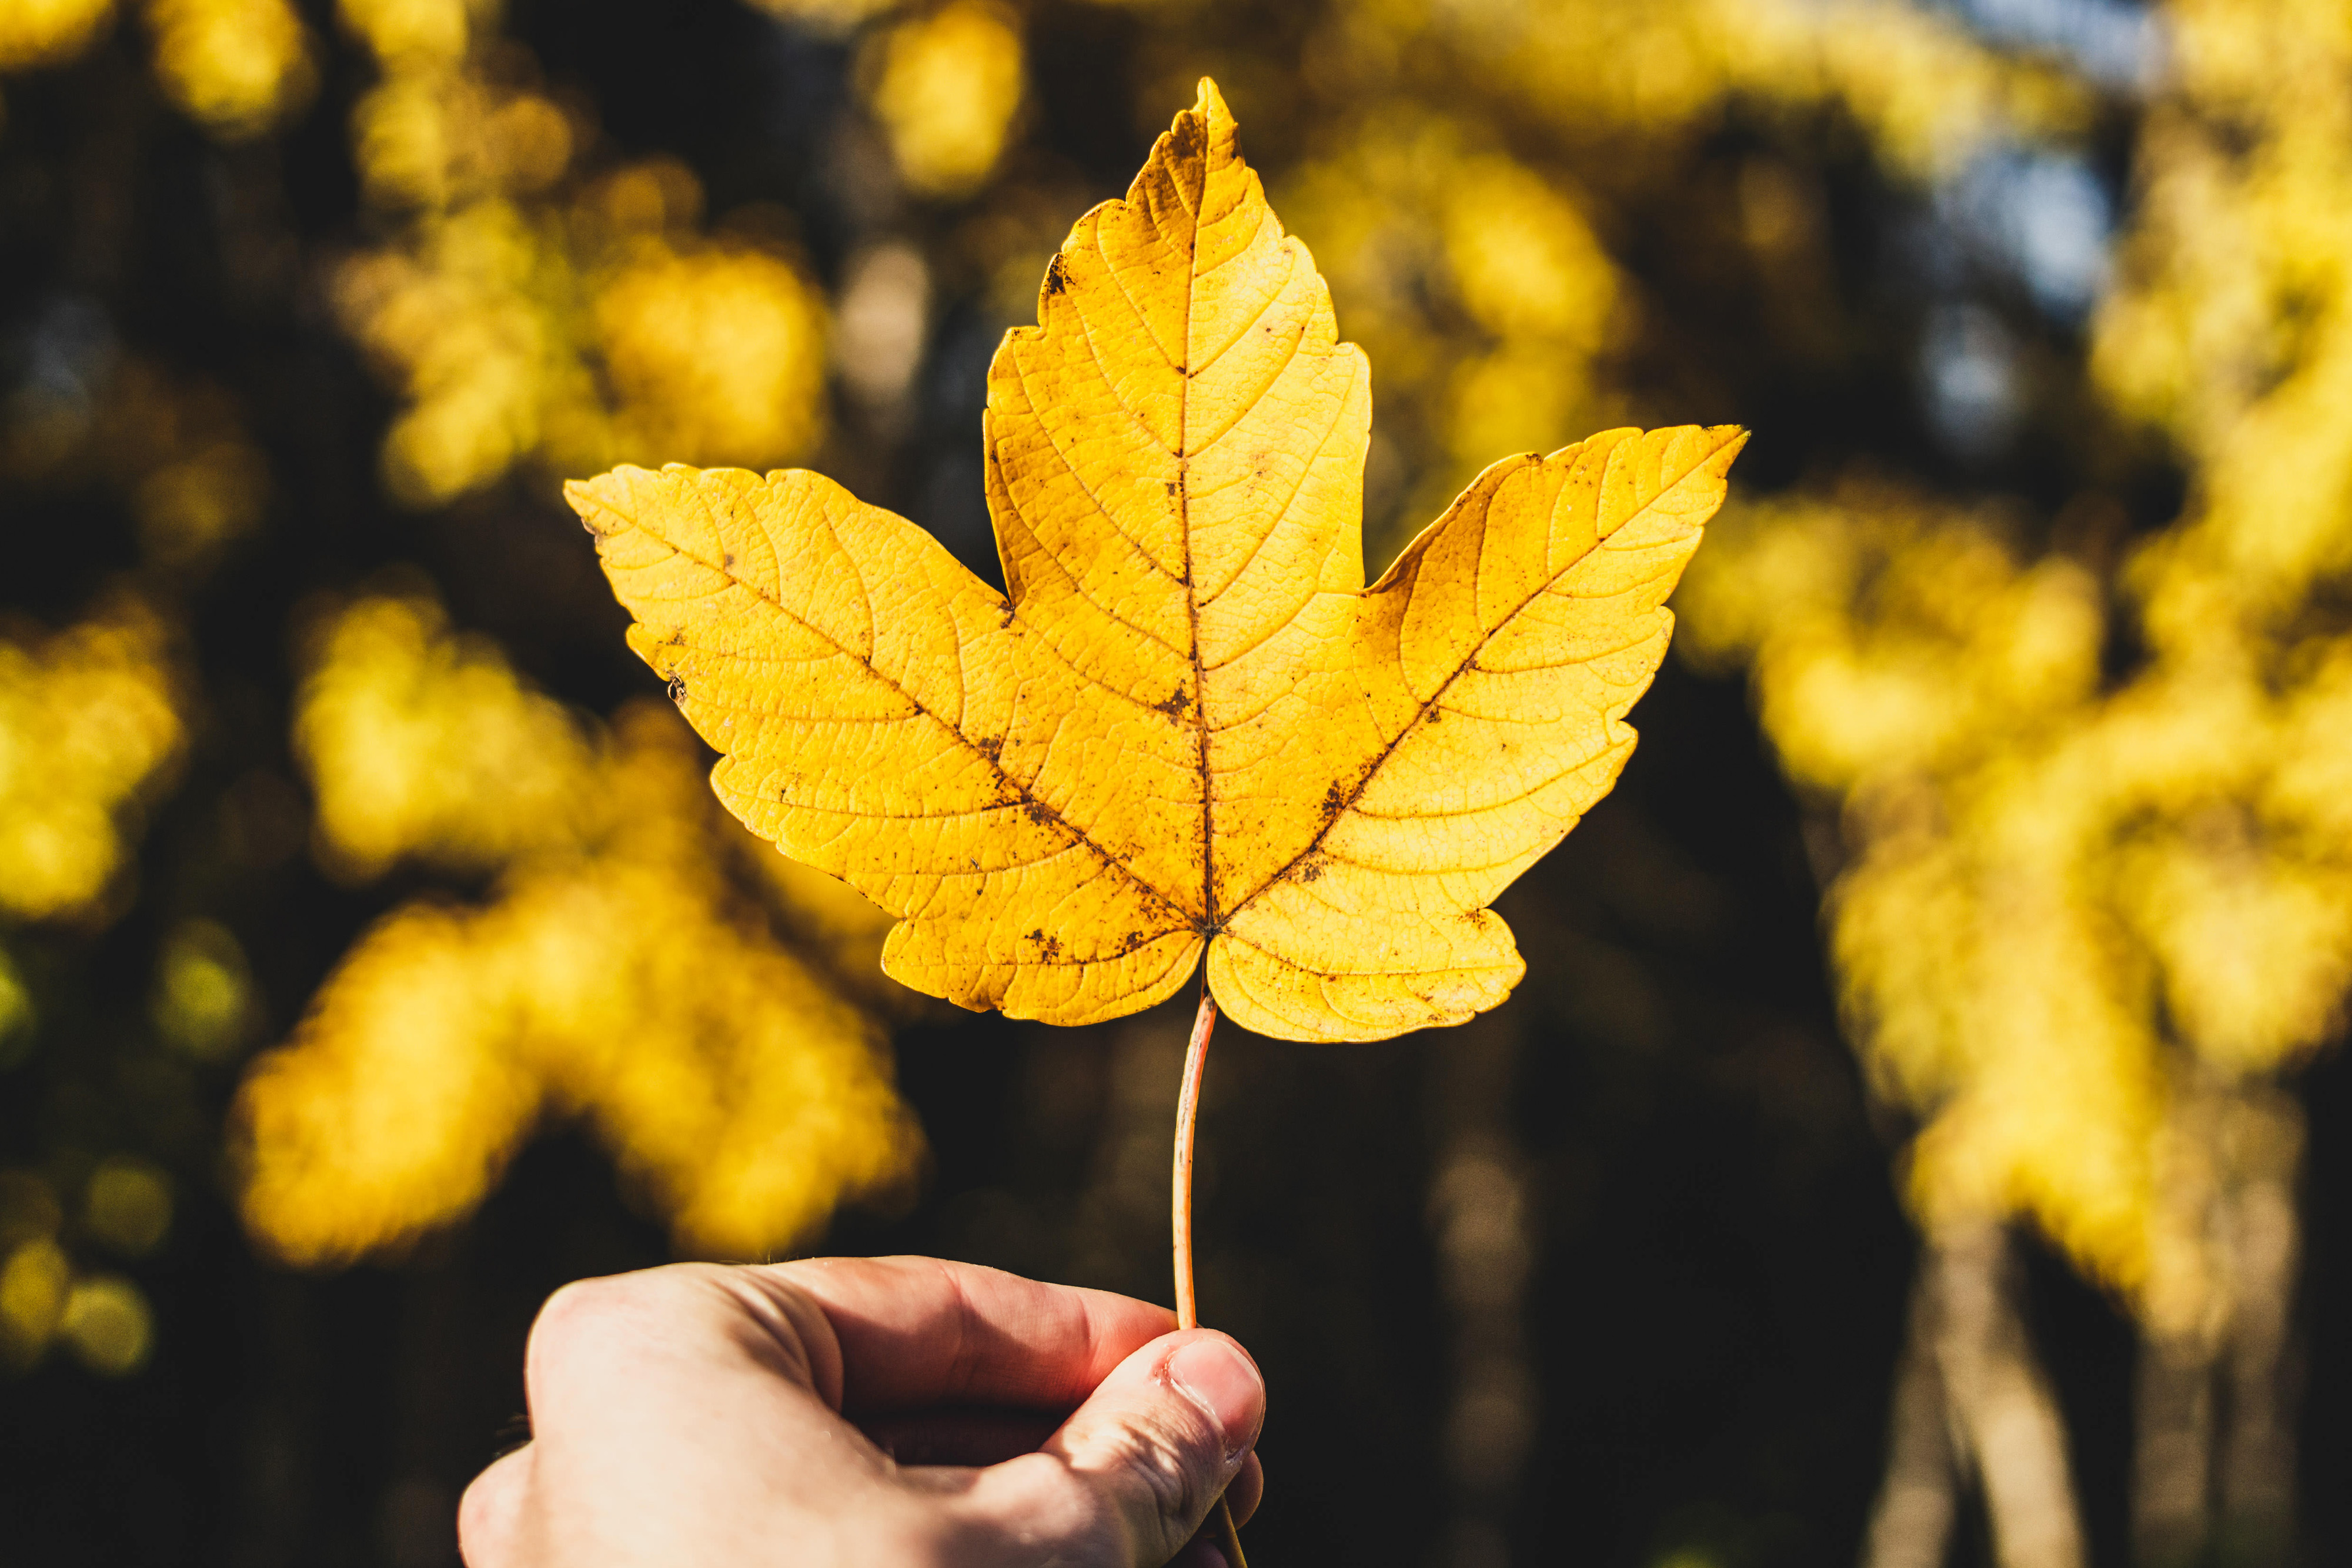
leaf, tree, yellow, plant, sky, autumn, maple leaf, woody plant, branch, botany, flower, hand, spring, deciduous, sunlight, twig, Black maple, plant stem, photography, flowering plant, plane, maple